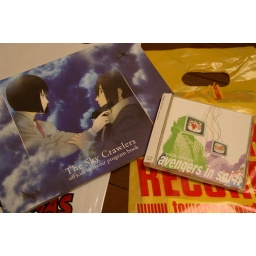
the program book of &amp;quot;the sky crawlers&amp;quot; and &amp;quot;avenger strikes back&amp;quot; by avengers in sci-fi